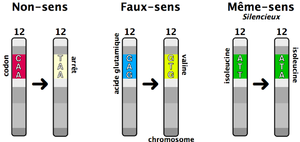
mutation ponctuelle, non-sens, faux-sens, silencieux, génétique, codon, chromosome, mutation génétique, gène
En génétique, une mutation silencieuse est une mutation ponctuelle qui ne modifie pas le phénotype de l'individu qui la porte. Cette mutation peut être localisée dans une région non codante ou dans un exon. Dans un exon, la mutation d'un nucléotide d'un codon n’entraînera pas la substitution d'un acide aminé. On dit alors que la mutation est synonyme.
Une mutation est une modification rare, accidentelle ou provoquée, de l'information génétique dans le génome.
En génétique, une mutation faux sens est une mutation ponctuelle dans laquelle un nucléotide d'un codon est changé, induisant le changement de l'acide aminé associé. Ceci peut rendre la protéine traduite non fonctionnelle.